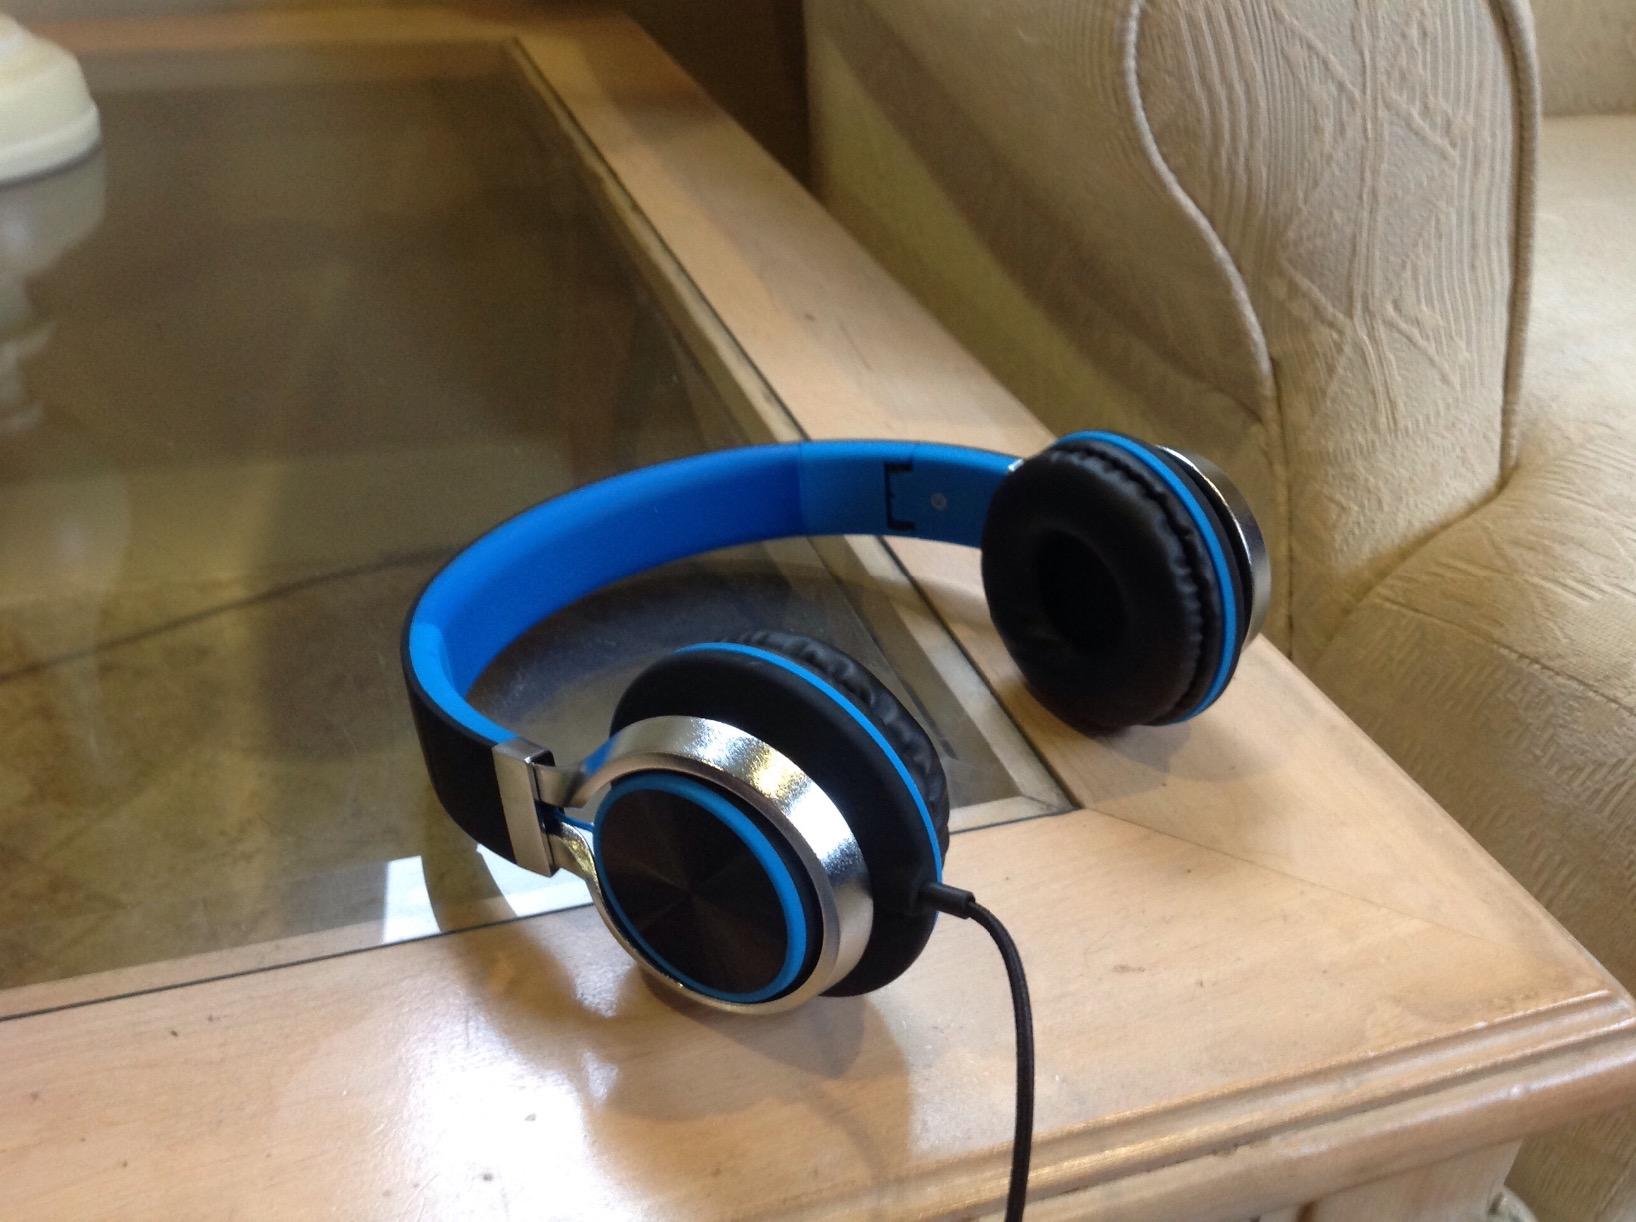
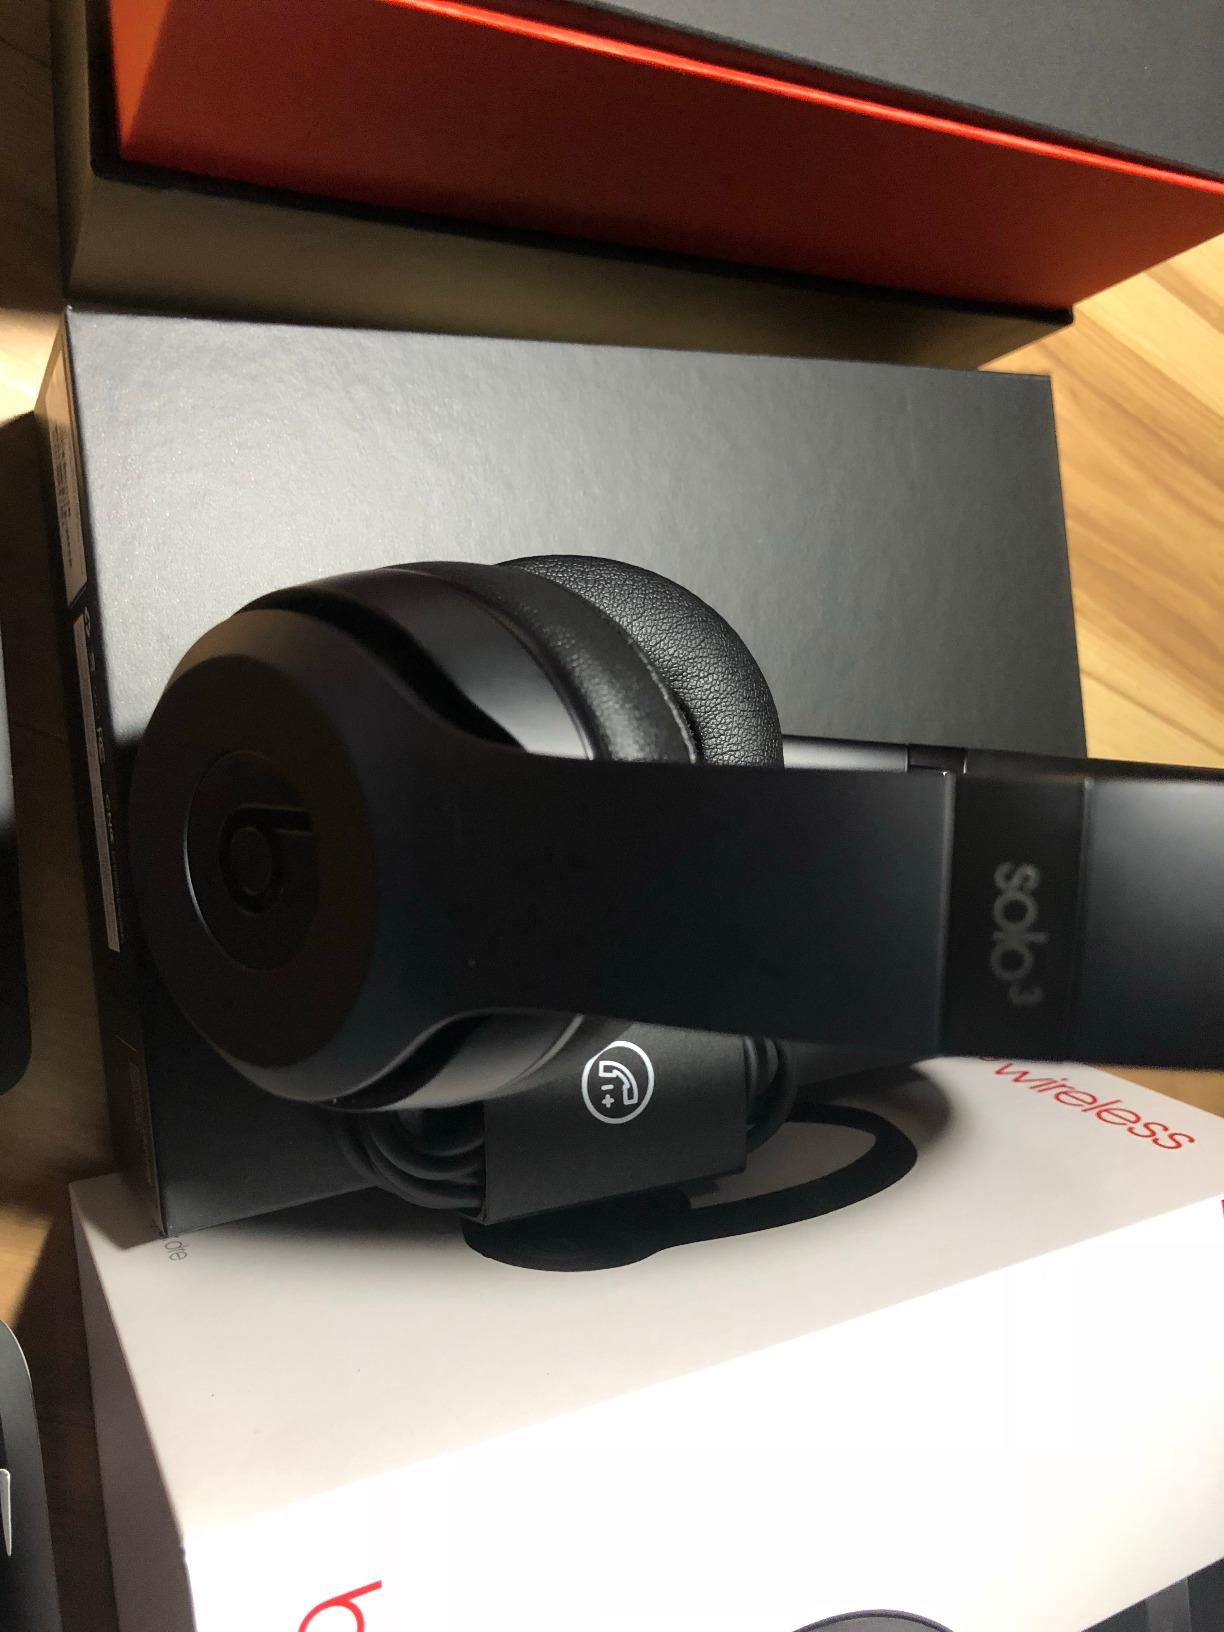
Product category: headphones
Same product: no